Jesuit College of Ingolstadt

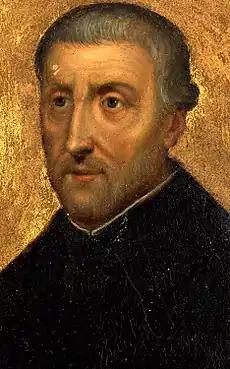
Peter Canisius (1521–1597), the founder

The University of Ingolstadt was founded in 1472 by Louis IX, Duke of Bavaria (1417–79).